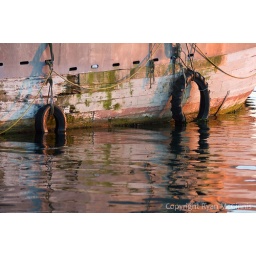
Two tires hang from an old, rusty boat in harbor at Newport, Rhode Island.